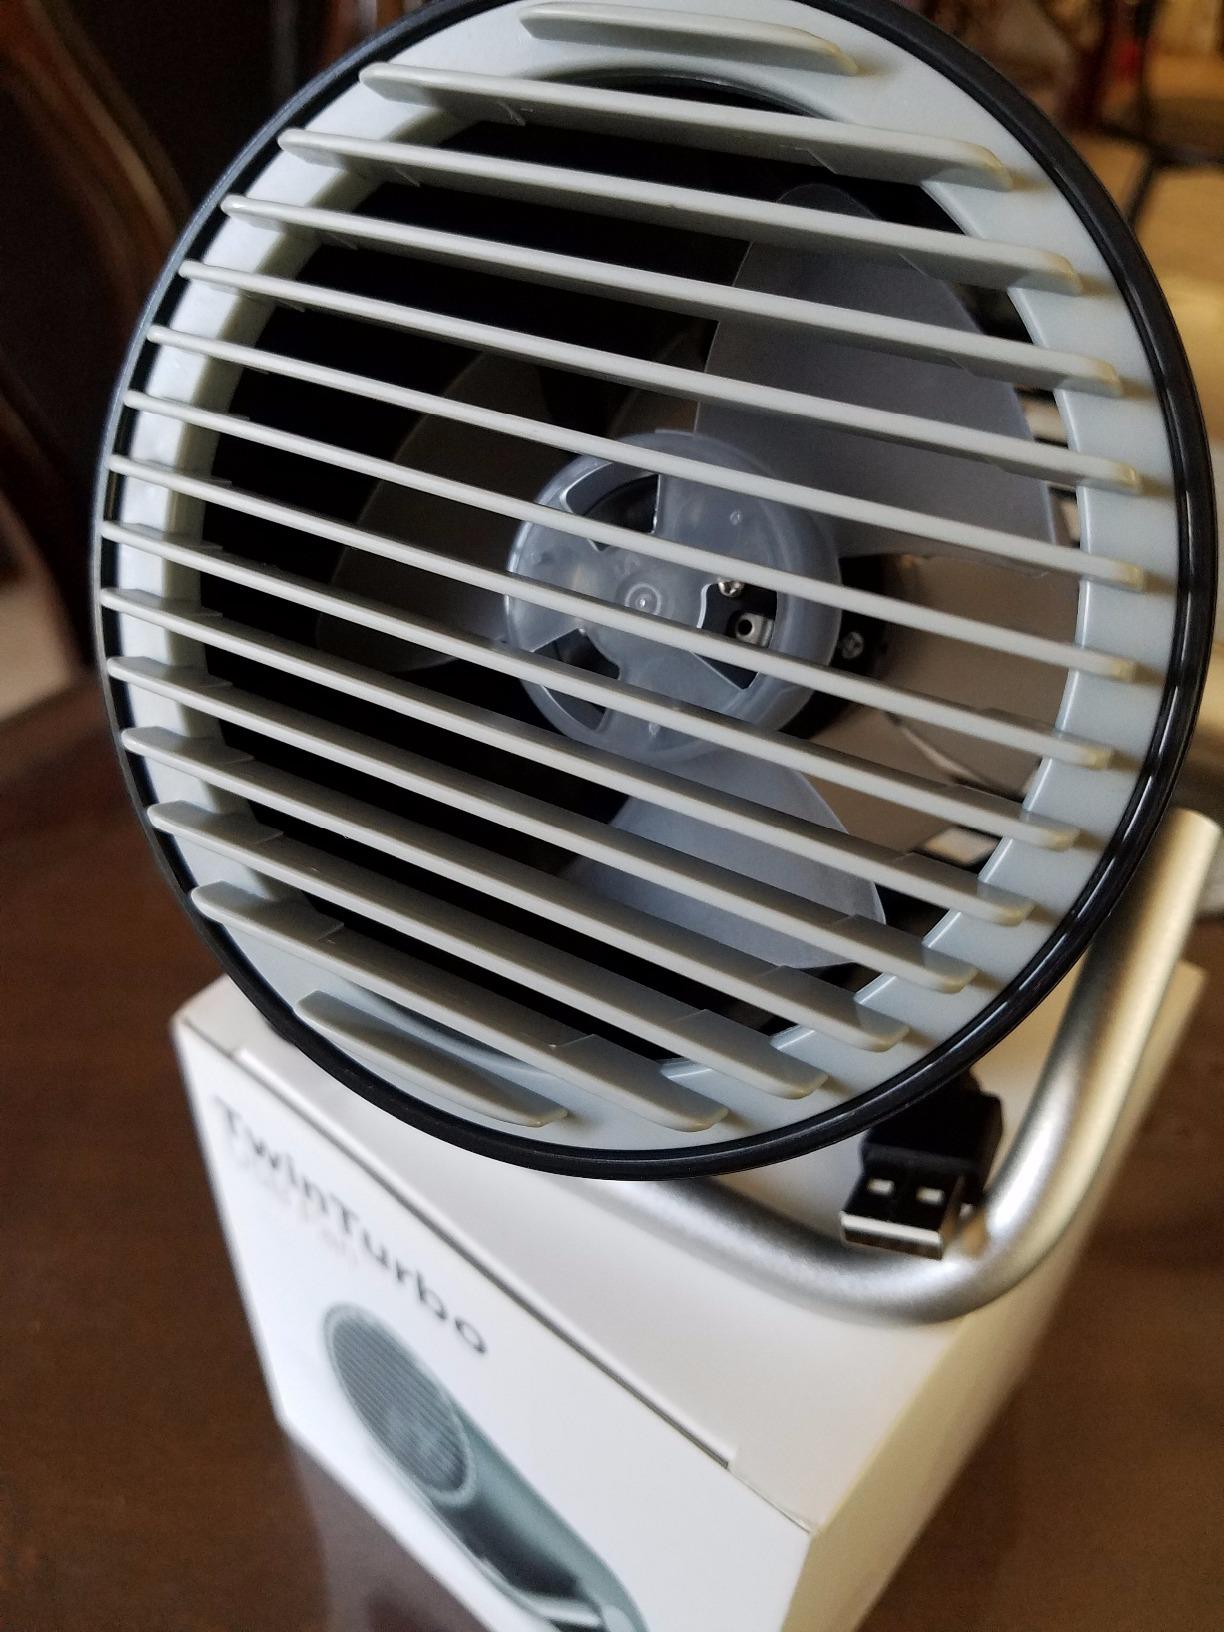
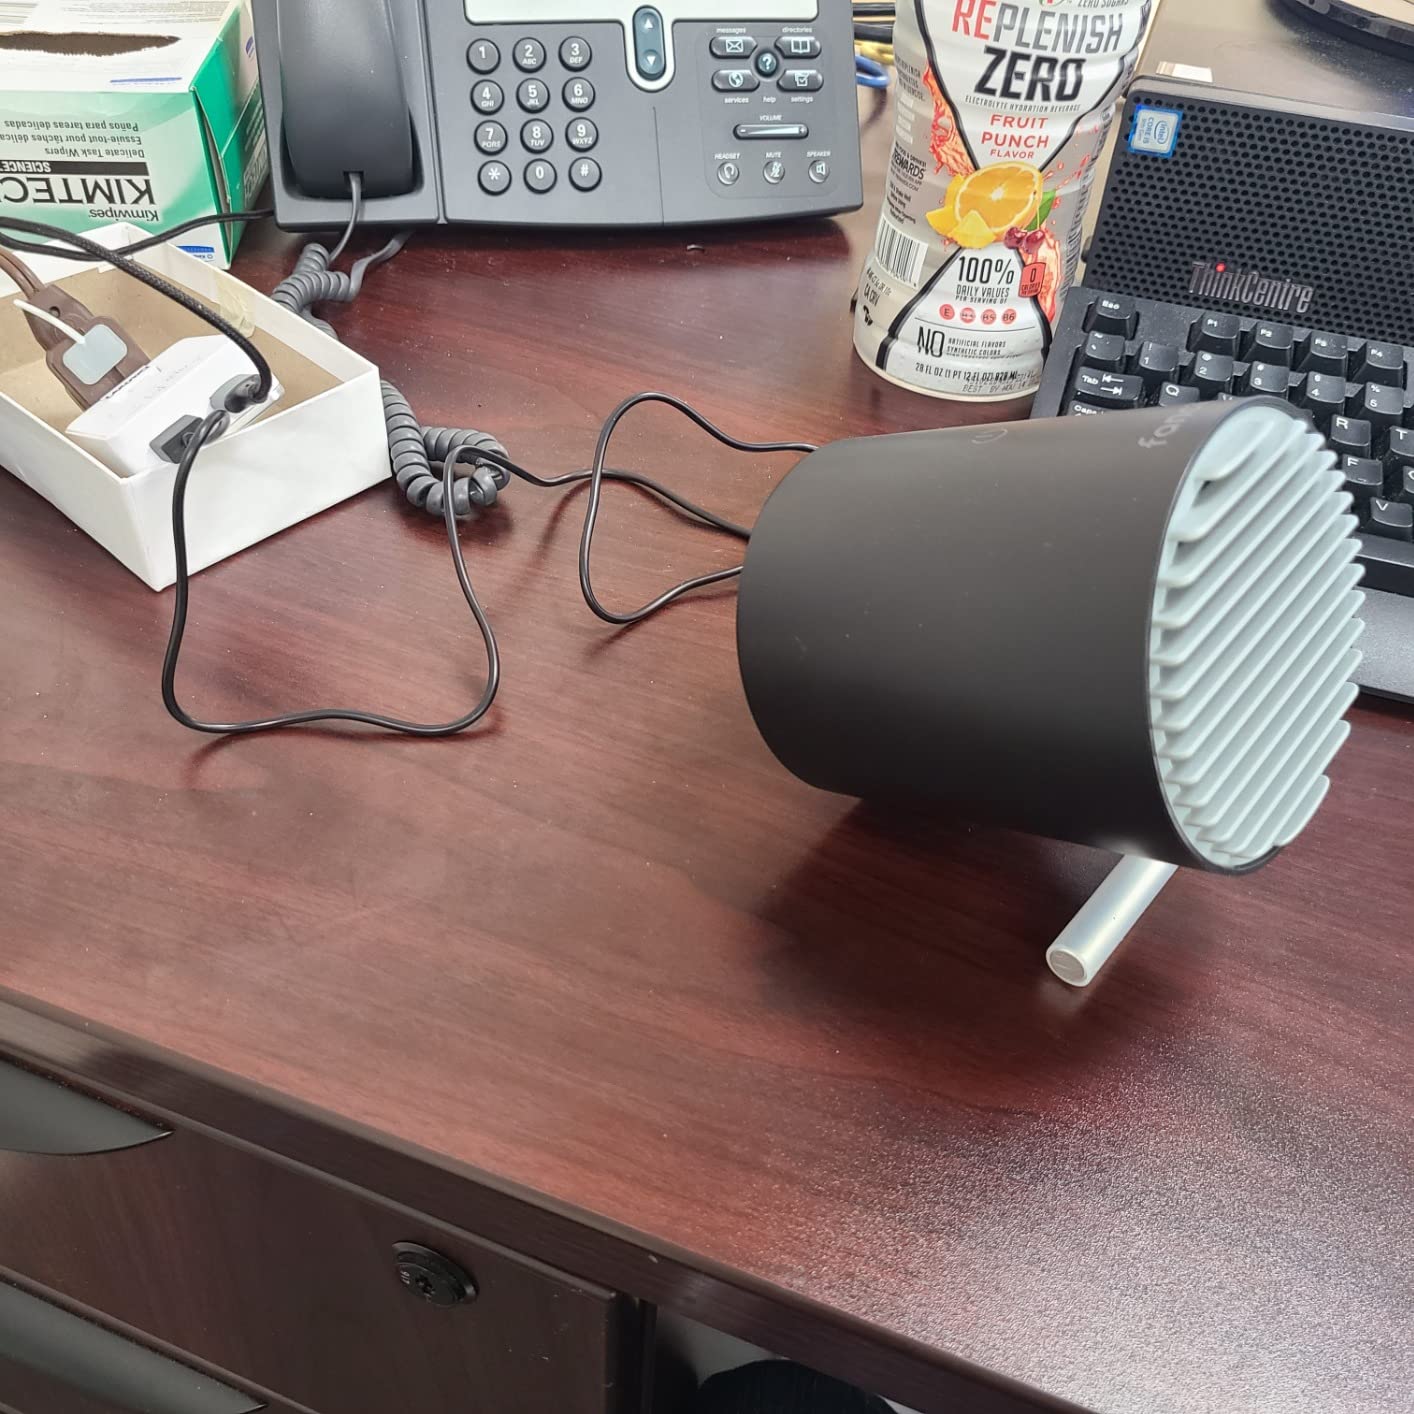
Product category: fan
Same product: yes